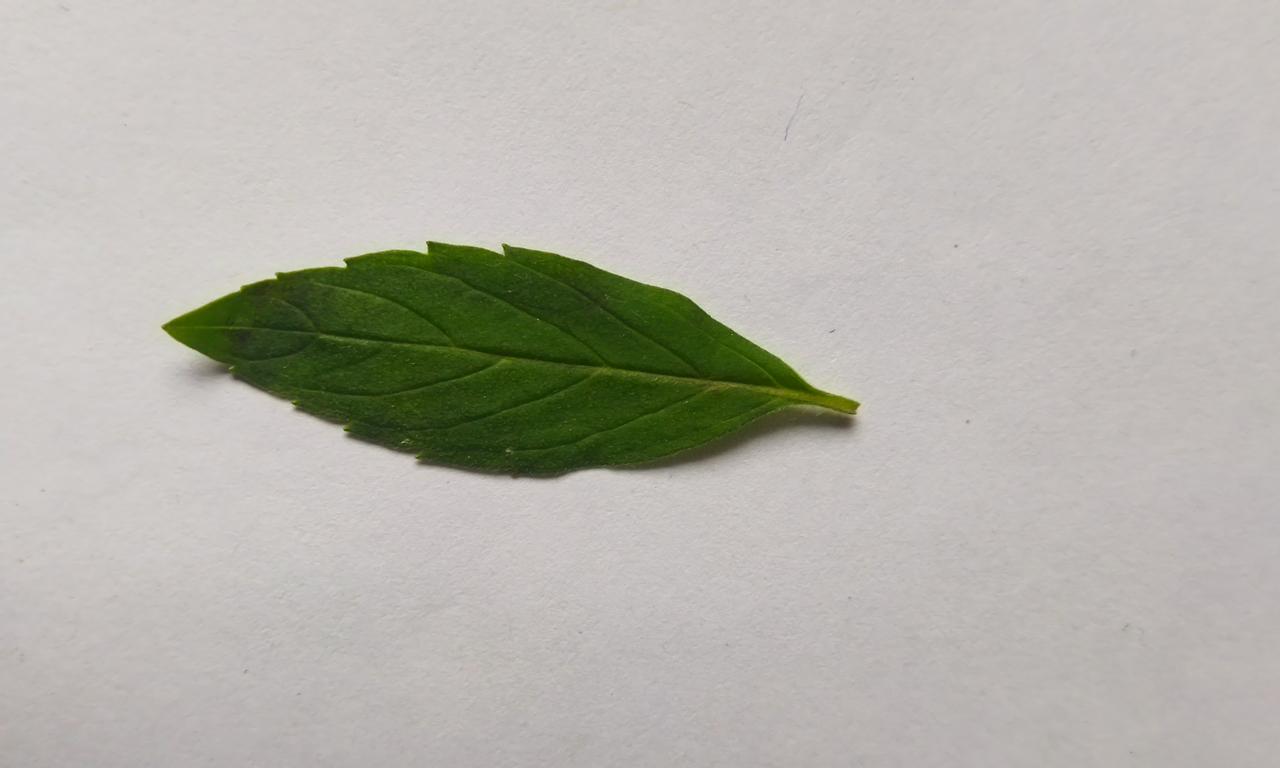
Label: Fresh